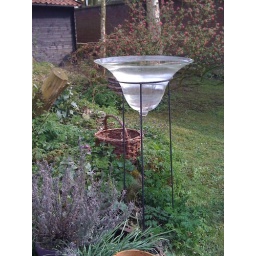
I like clear water very much. In spring and summer this tinkles so nice in the sun.